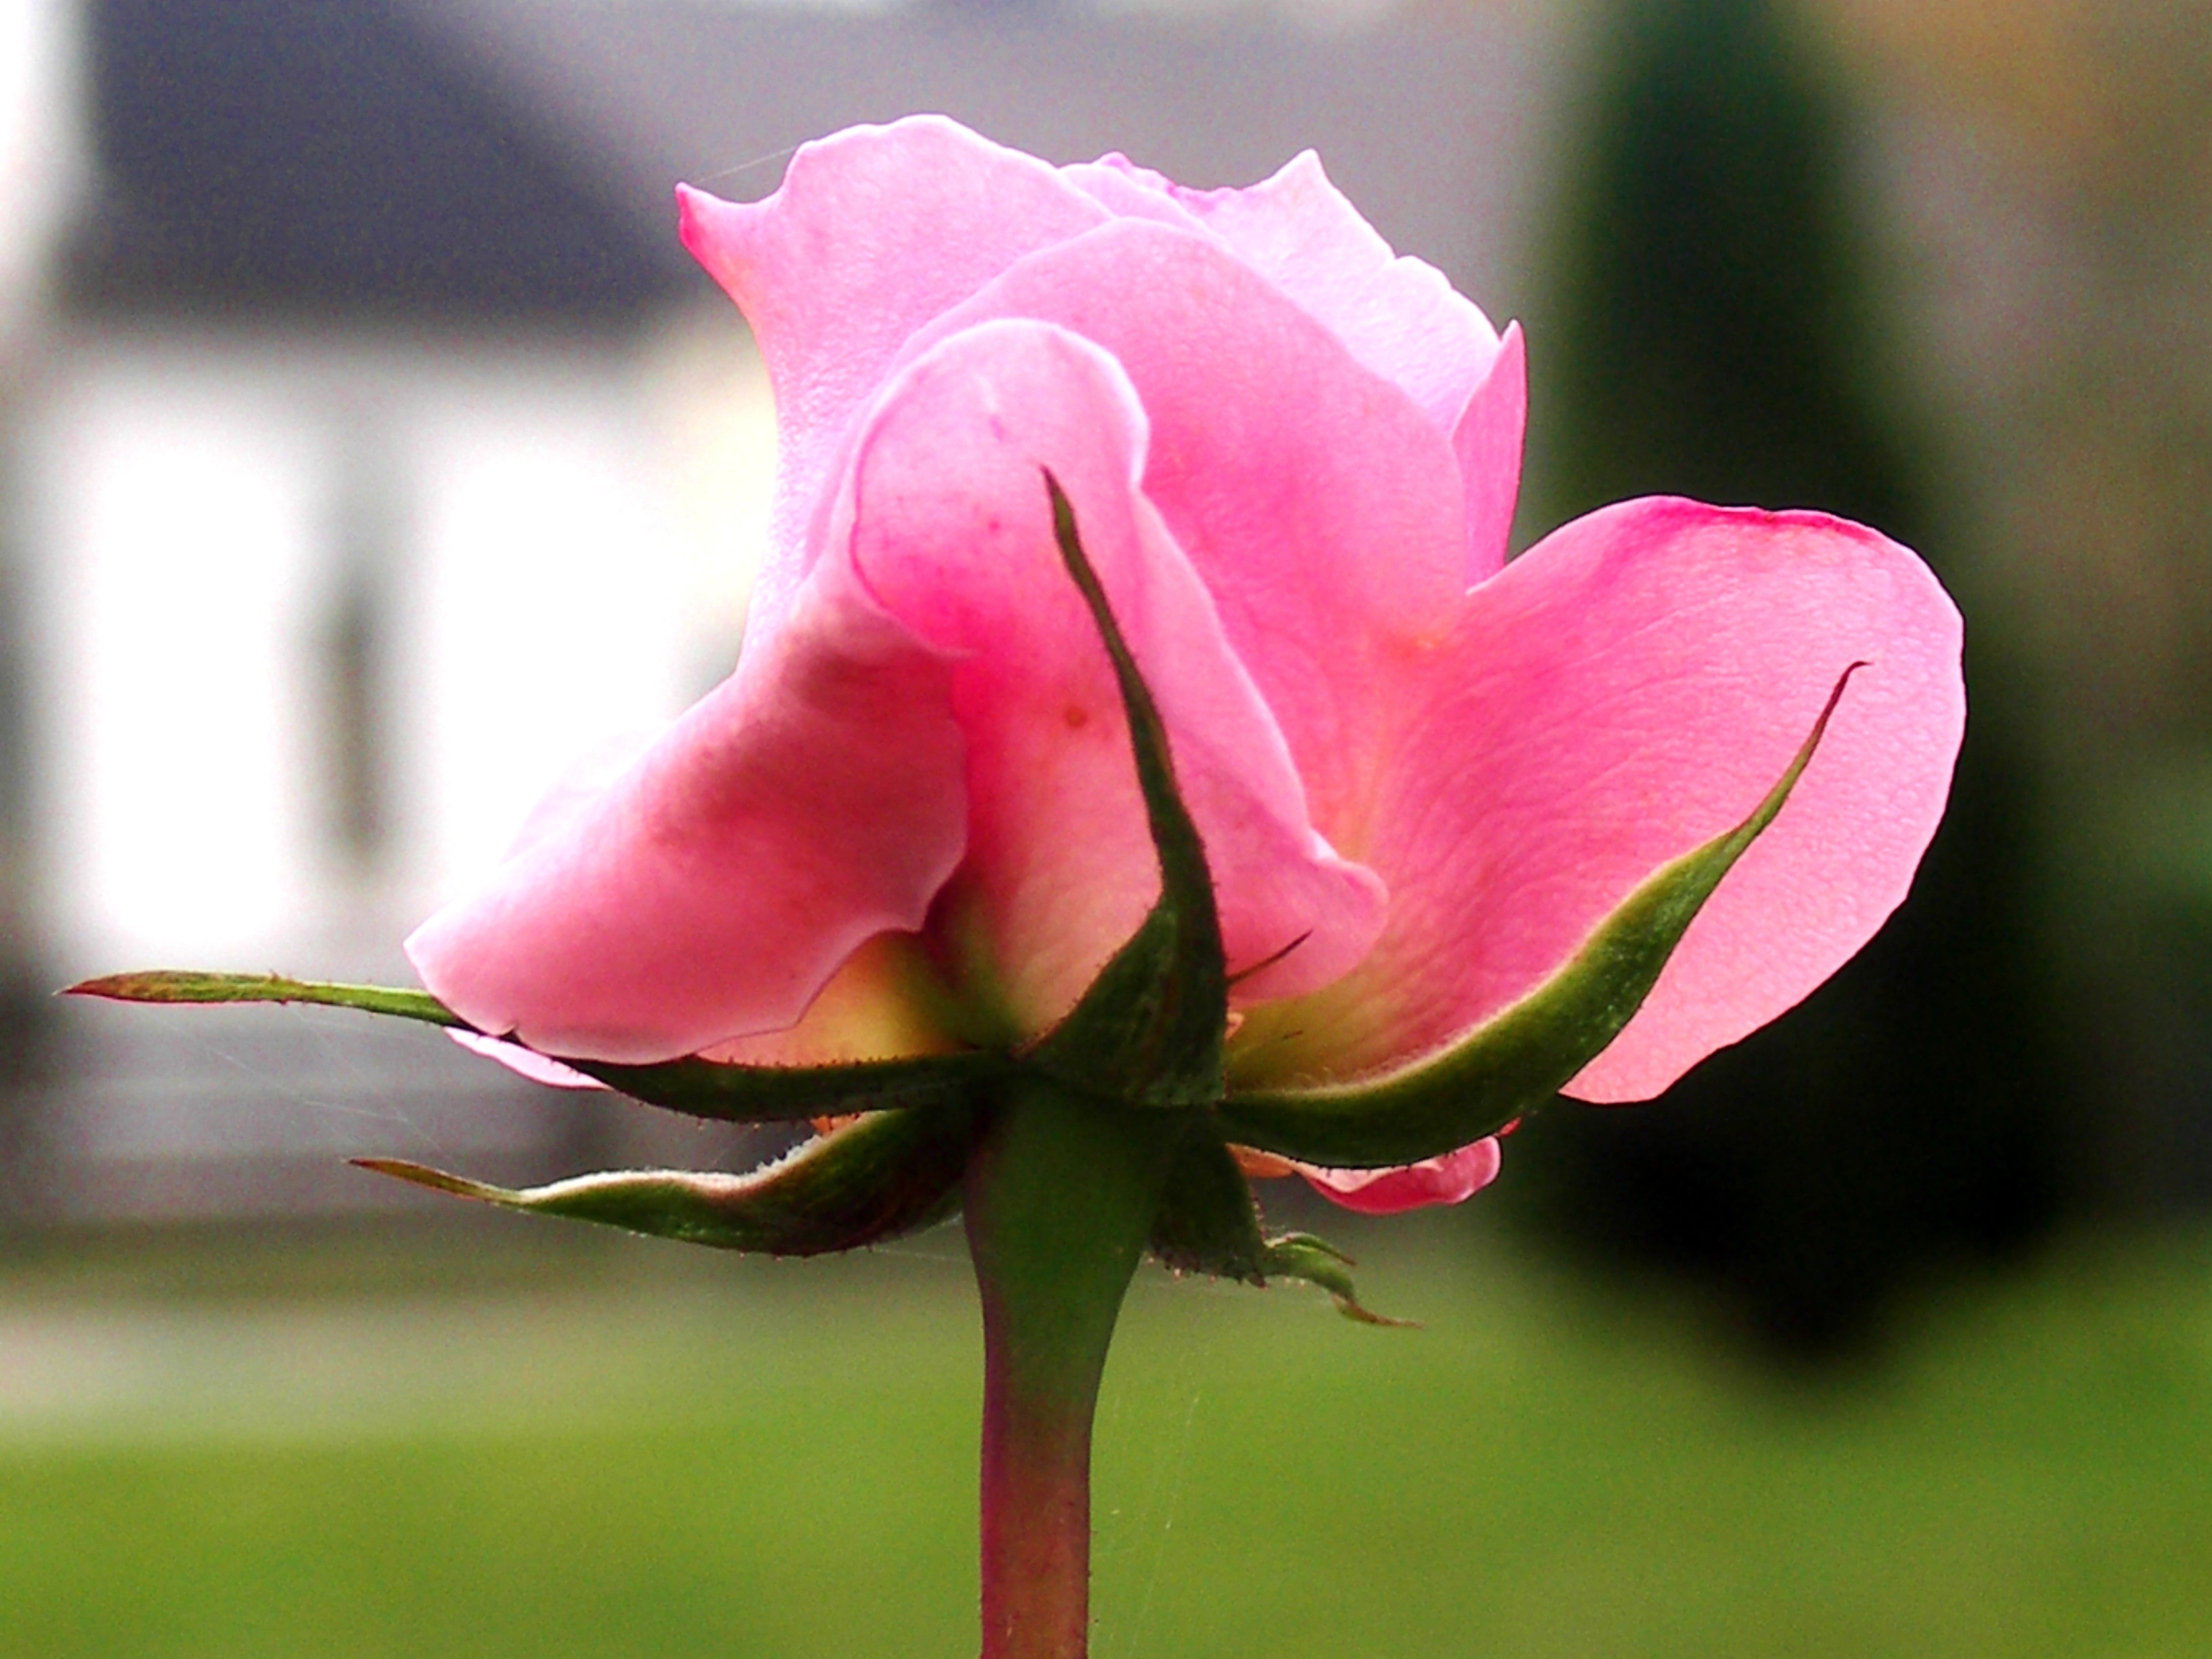
nature, blossom, plant, leaf, flower, petal, bloom, rose, botany, pink, close, flora, close up, shrub, bud, macro photography, flowering plant, garden roses, rose family, plant stem, land plant